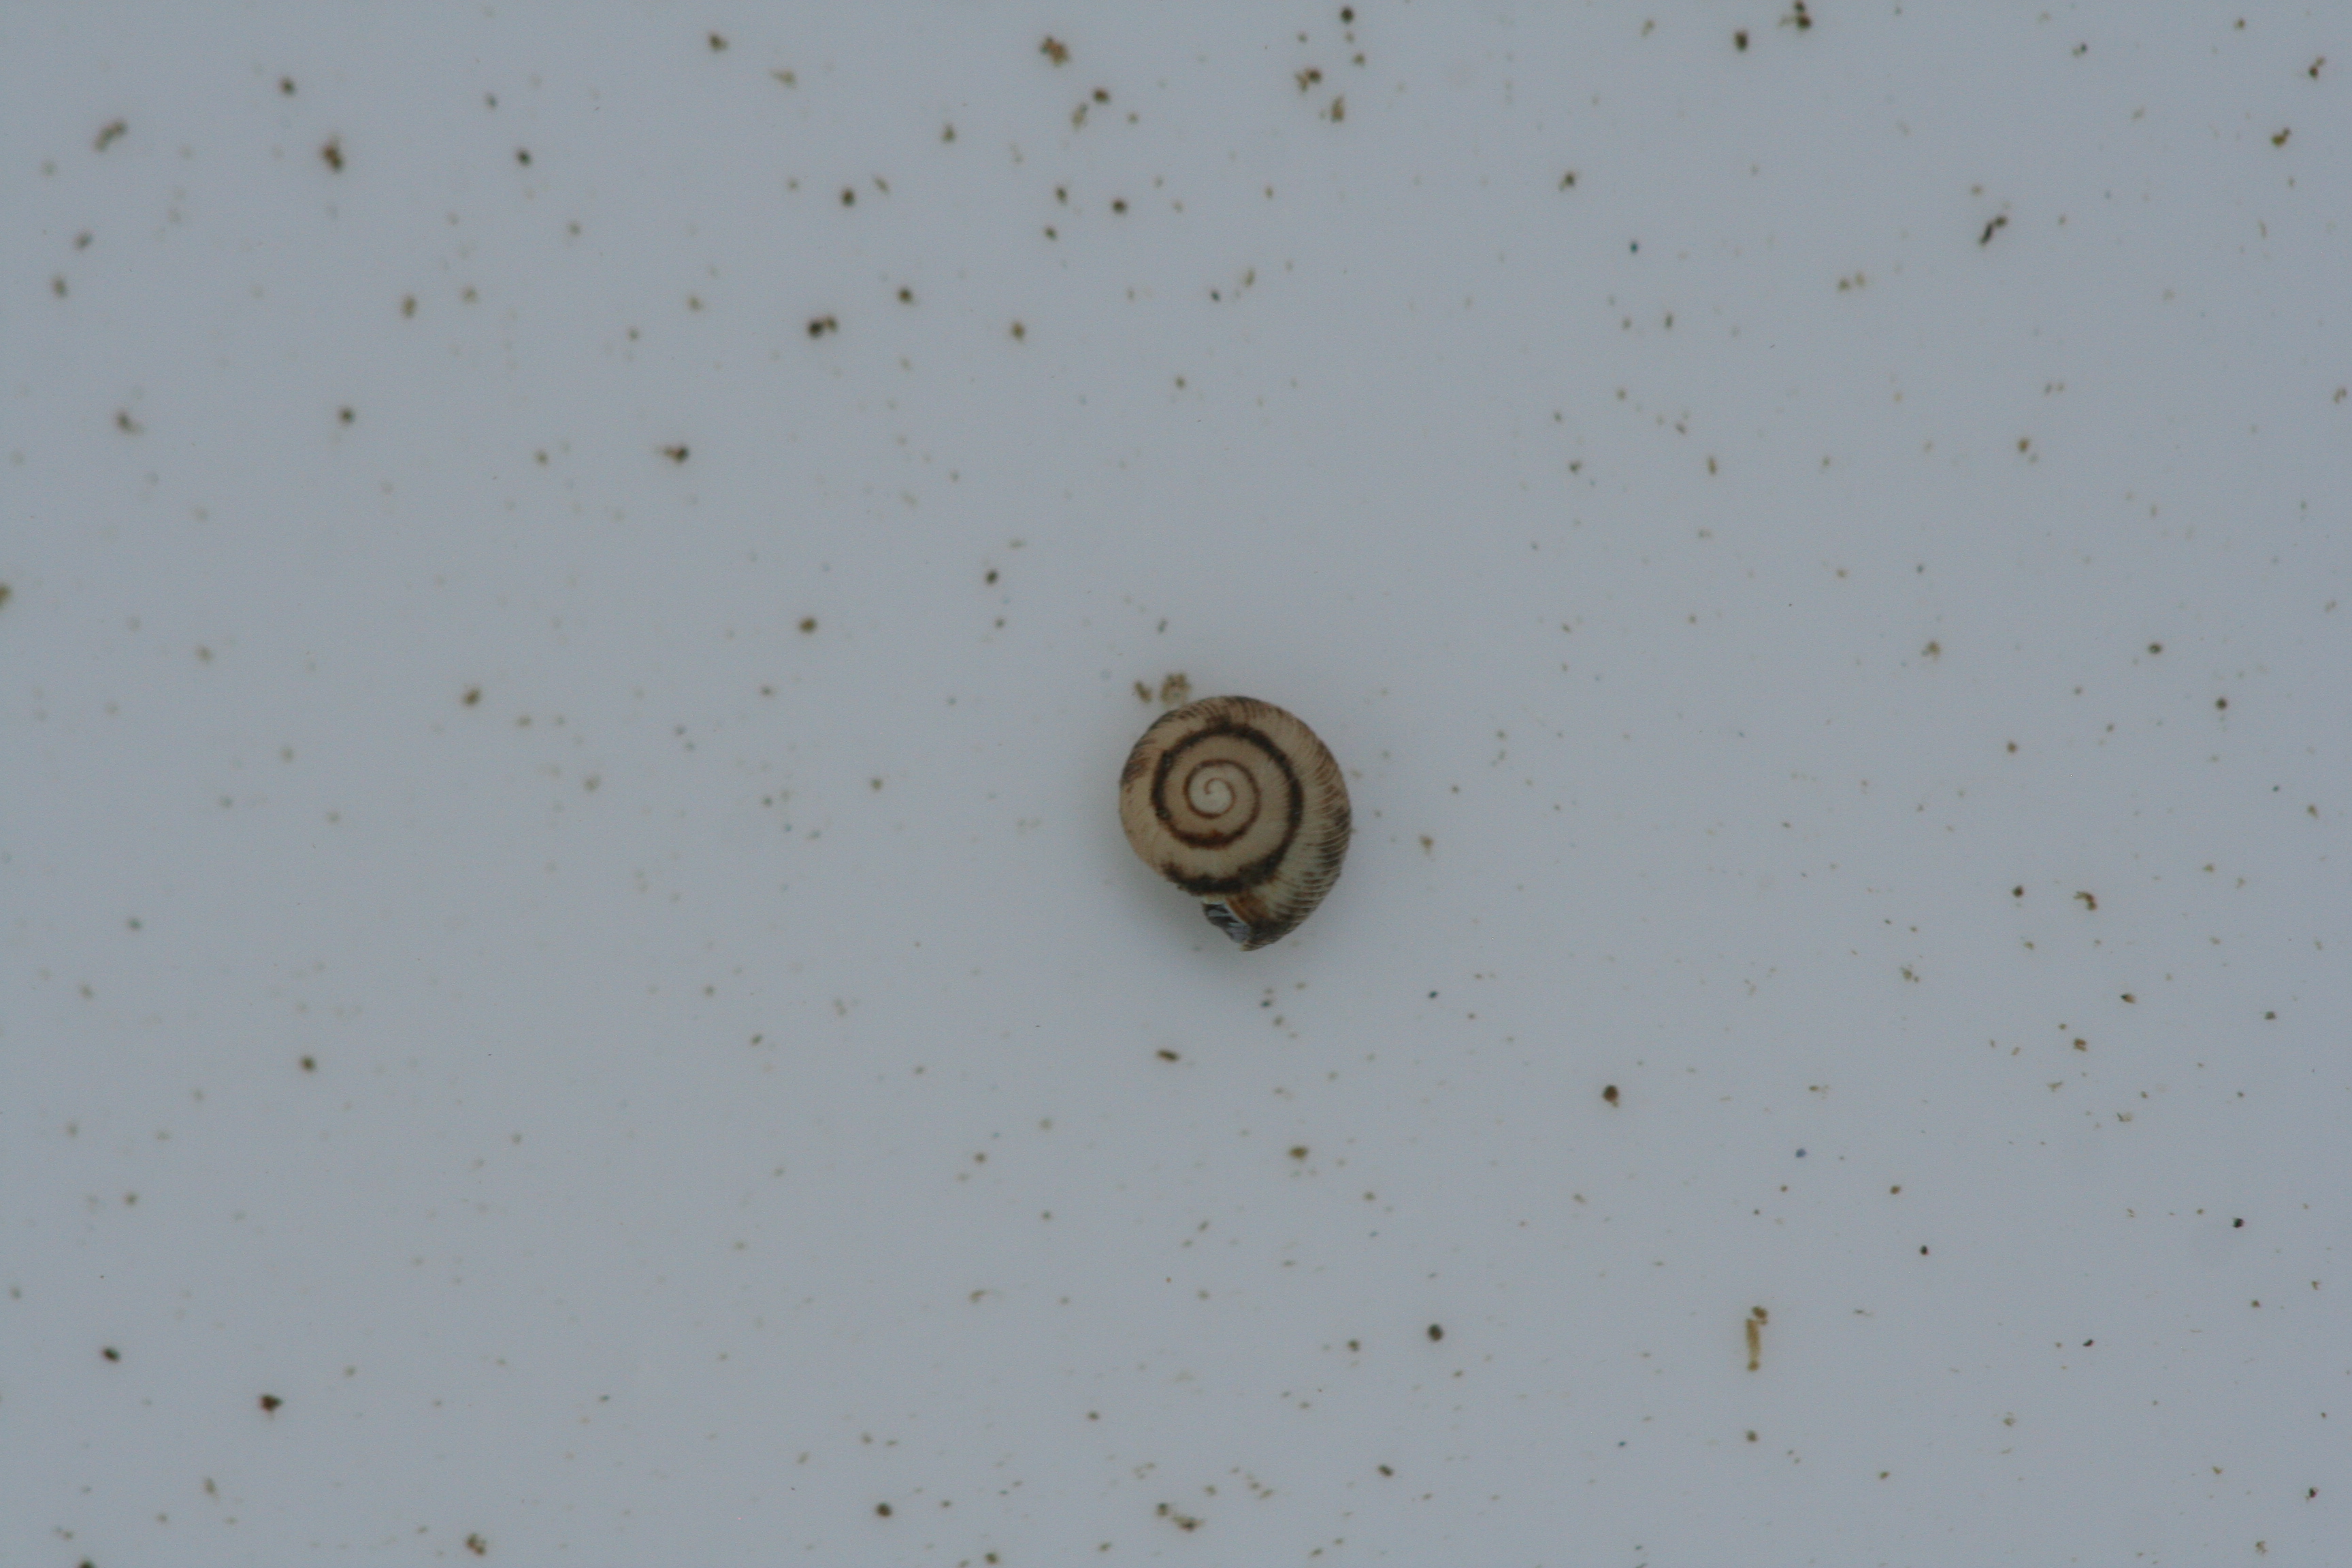
Macroinvertebrate group: snails_clams_mussels